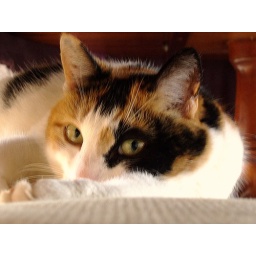
Milly hiding under the kitchen table